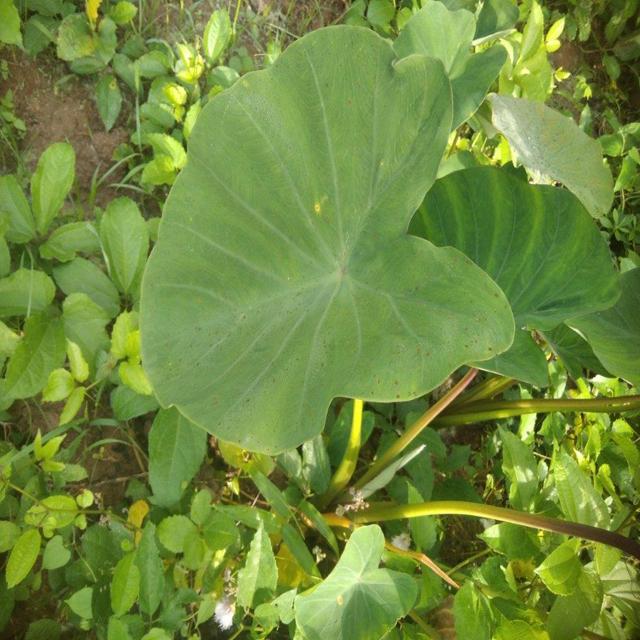
Label: Healthy